Disk II

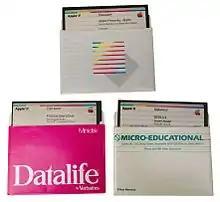
A selection of Apple IIe software, intended to be read through the Disk II system

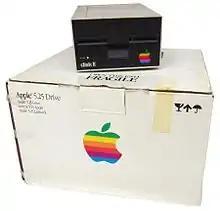
Disk II atop an original box for the Apple 5.25 Drive

Apple did not originally offer a disk drive for the Apple II, which used data cassette storage like other microcomputers of the time. Apple early investor and executive Mike Markkula asked cofounder Steve Wozniak to design a drive system for the computer after finding that a checkbook-balancing program Markkula had written took too long to load from tape. Wozniak knew nothing about disk controllers, but while at Hewlett-Packard he had designed a simple, five-chip circuit to operate a Shugart Associates drive.